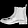
Label: Ankle boot